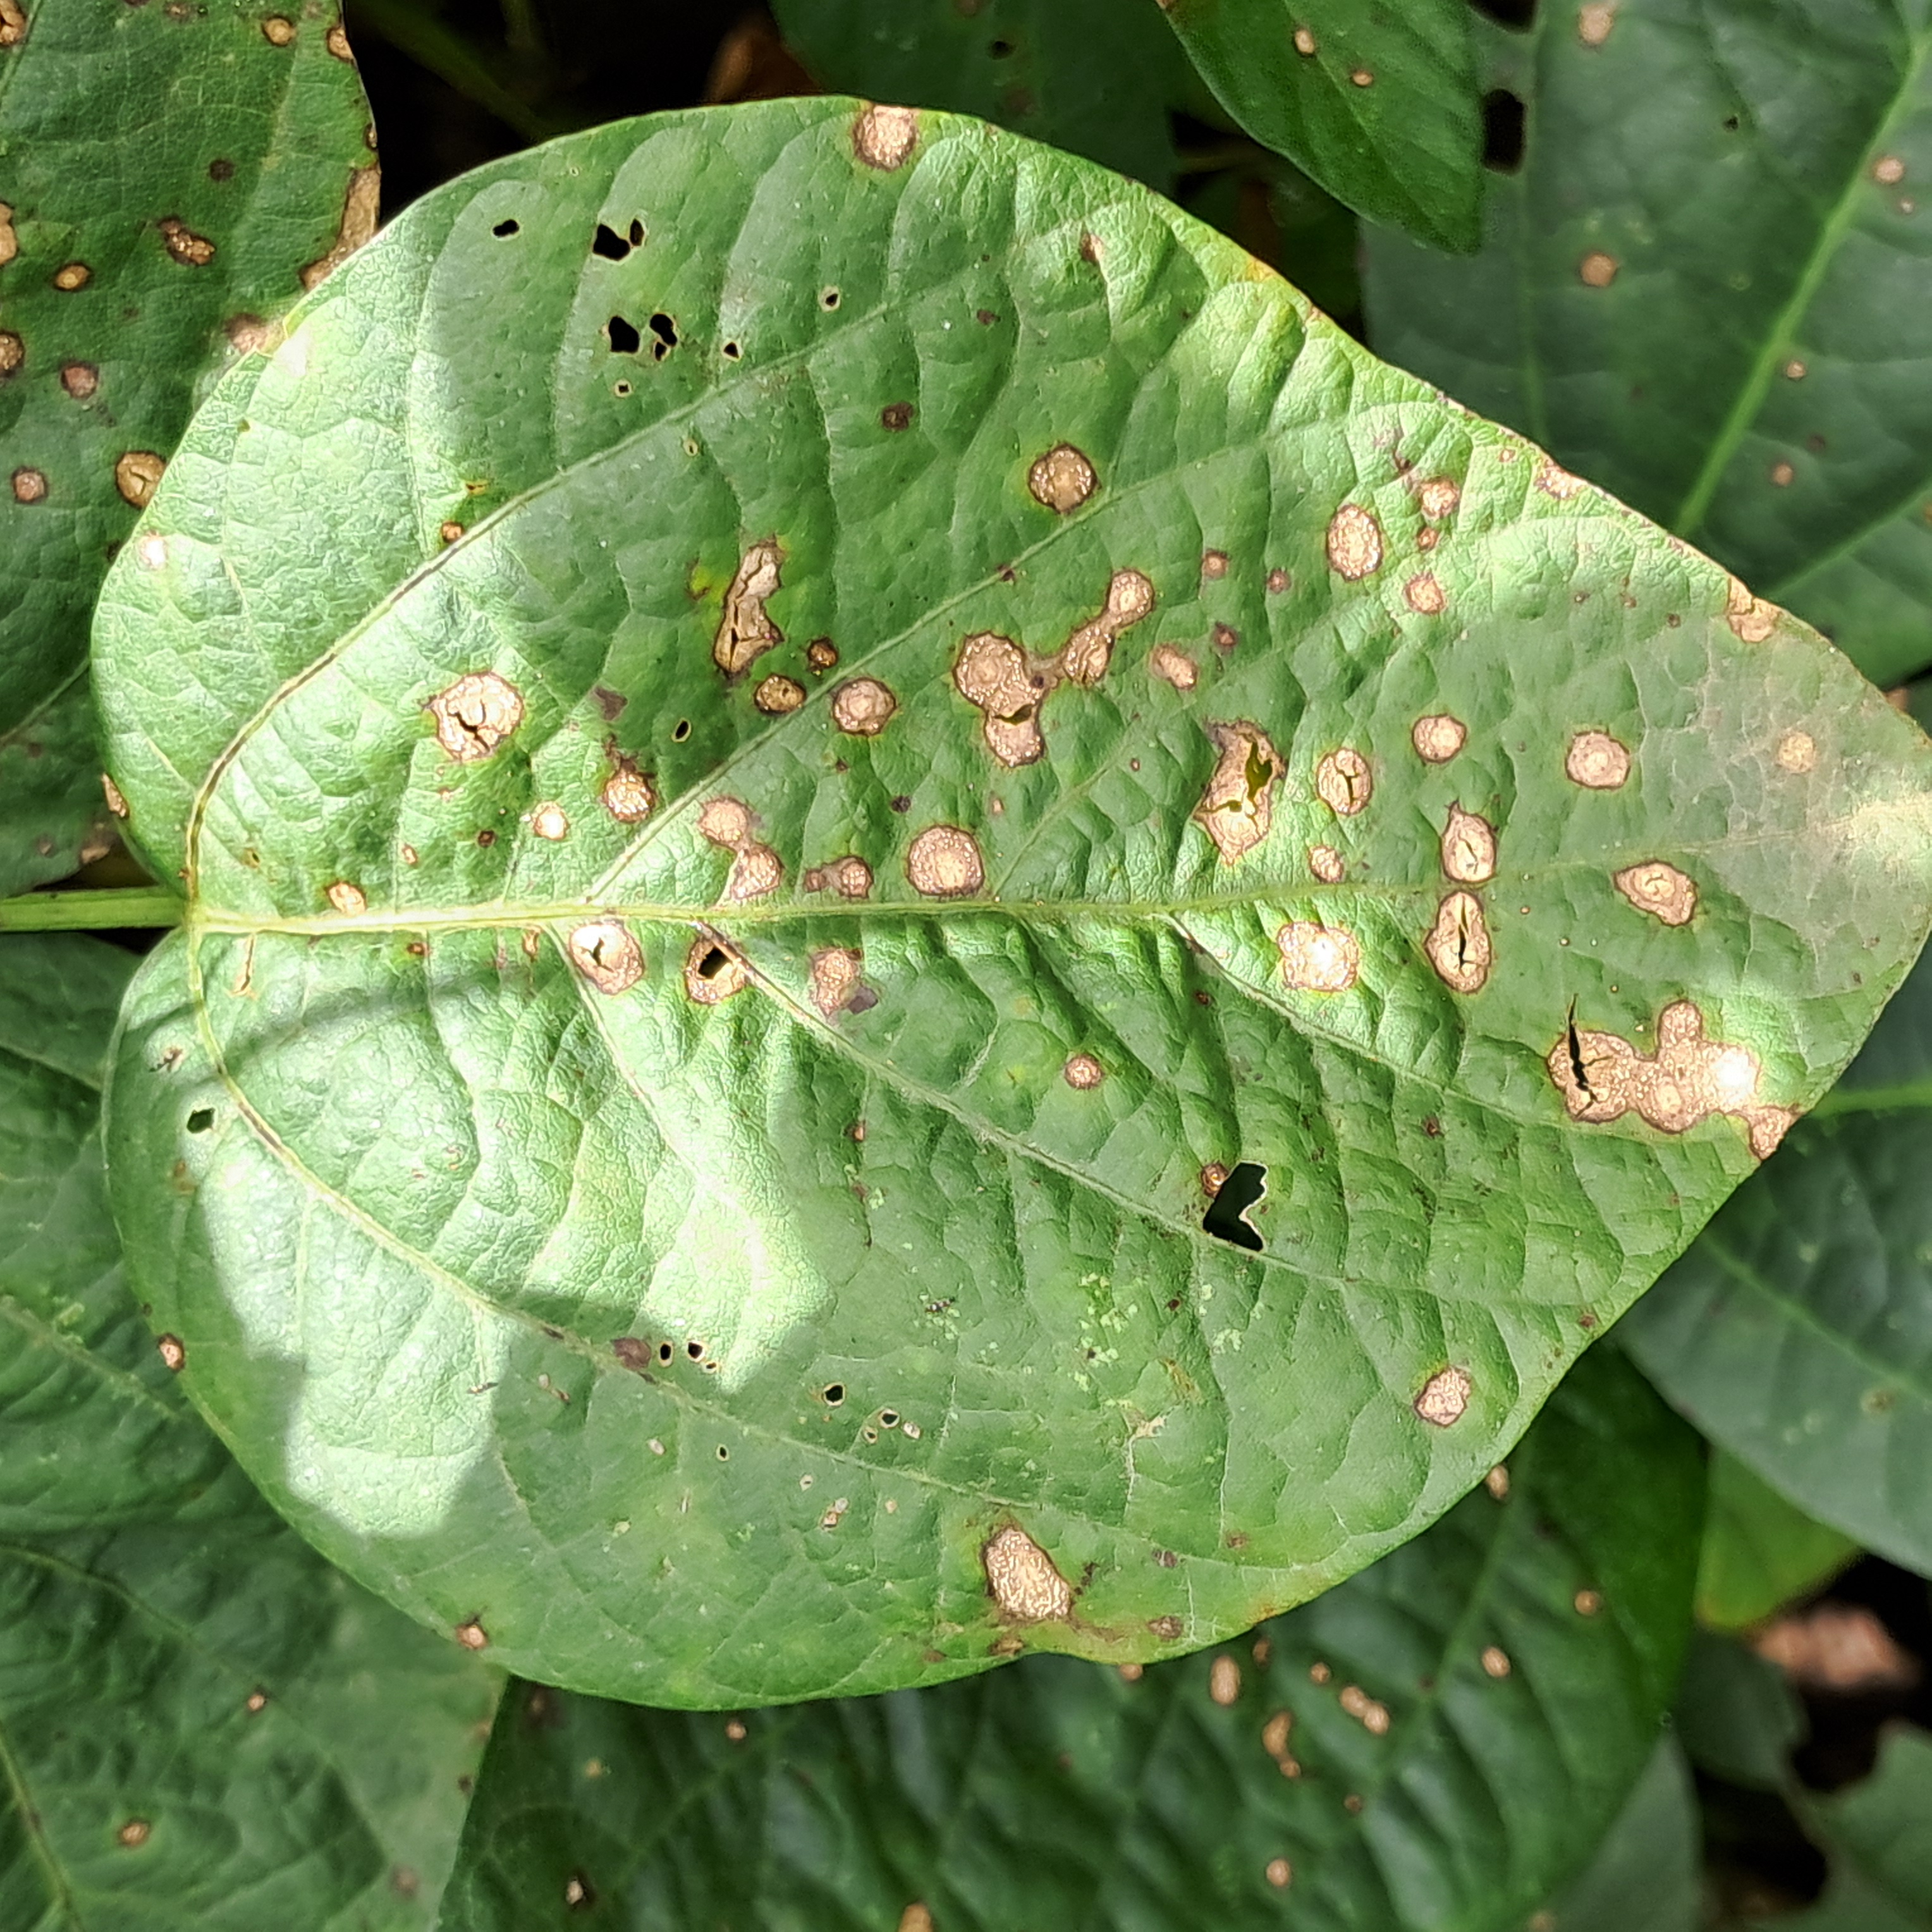
Label: Spectoria_Brown_Spot